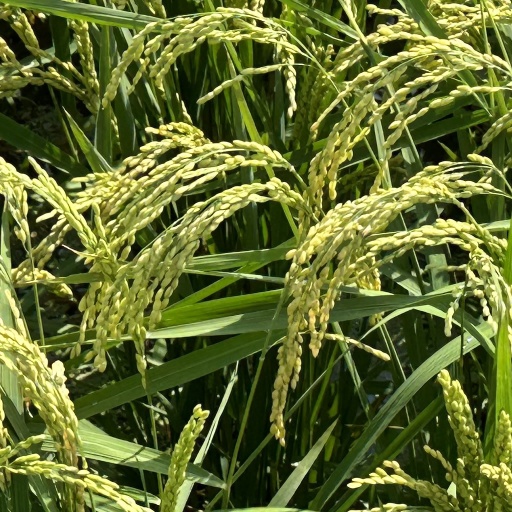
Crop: rice